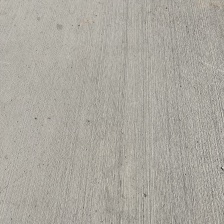
Label: no_lanternfly